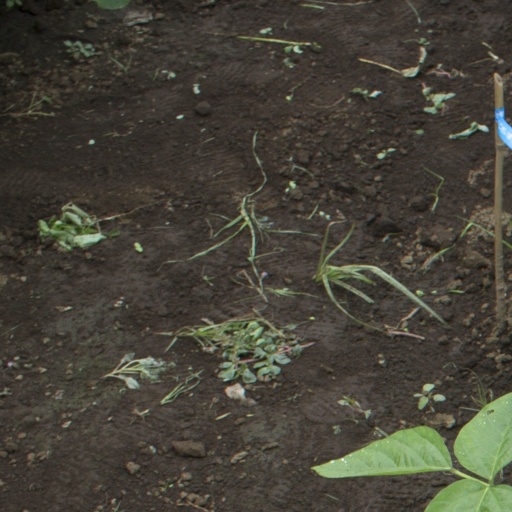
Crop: soybean